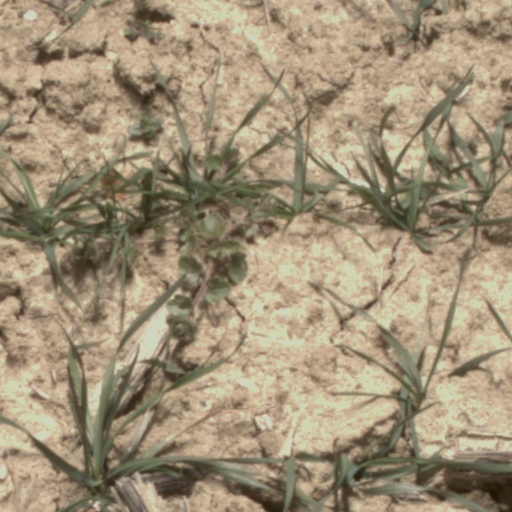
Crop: wheat